First Battle of Homs

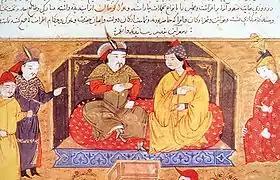
)

The First Battle of Homs was fought in Homs, Syria, on December 10, 1260, between the Ilkhanids and the Muslim alliance of Syria.